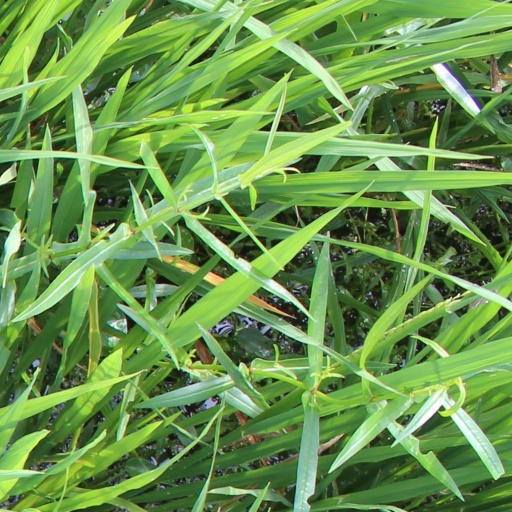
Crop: rice